Gigantohyrax

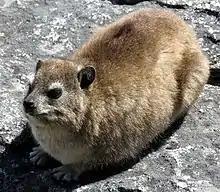
Rock Hyrax ("Procavia capensis"), a living relative of "Gigantohyrax"

"Gigantohyrax maguirei" is a type and only species. Holotype BPI M8230 is two thirds of an anterior part of the skull with complete upper dentition. The second and third incisors are lost, making it more similar to latest hyraxes than the earlier species. Despite its name, "Gigantohyrax" did not reach such gigantic sizes as "Megalohyrax" and "Titanohyrax" from the Early Tertiary, although it was three times as large as the extant "Procavia capensis" from the same family.